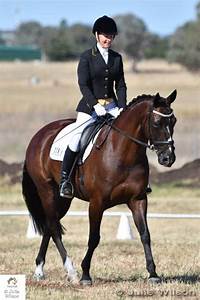
Label: horse